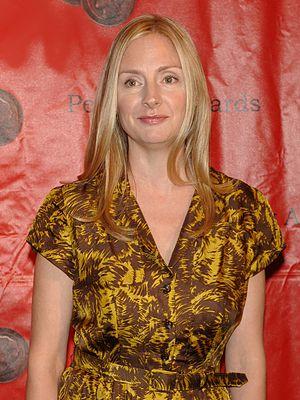
Hope Davis, née le 23 mars 1964 à Englewood, dans le New Jersey, aux, est une actrice américaine.